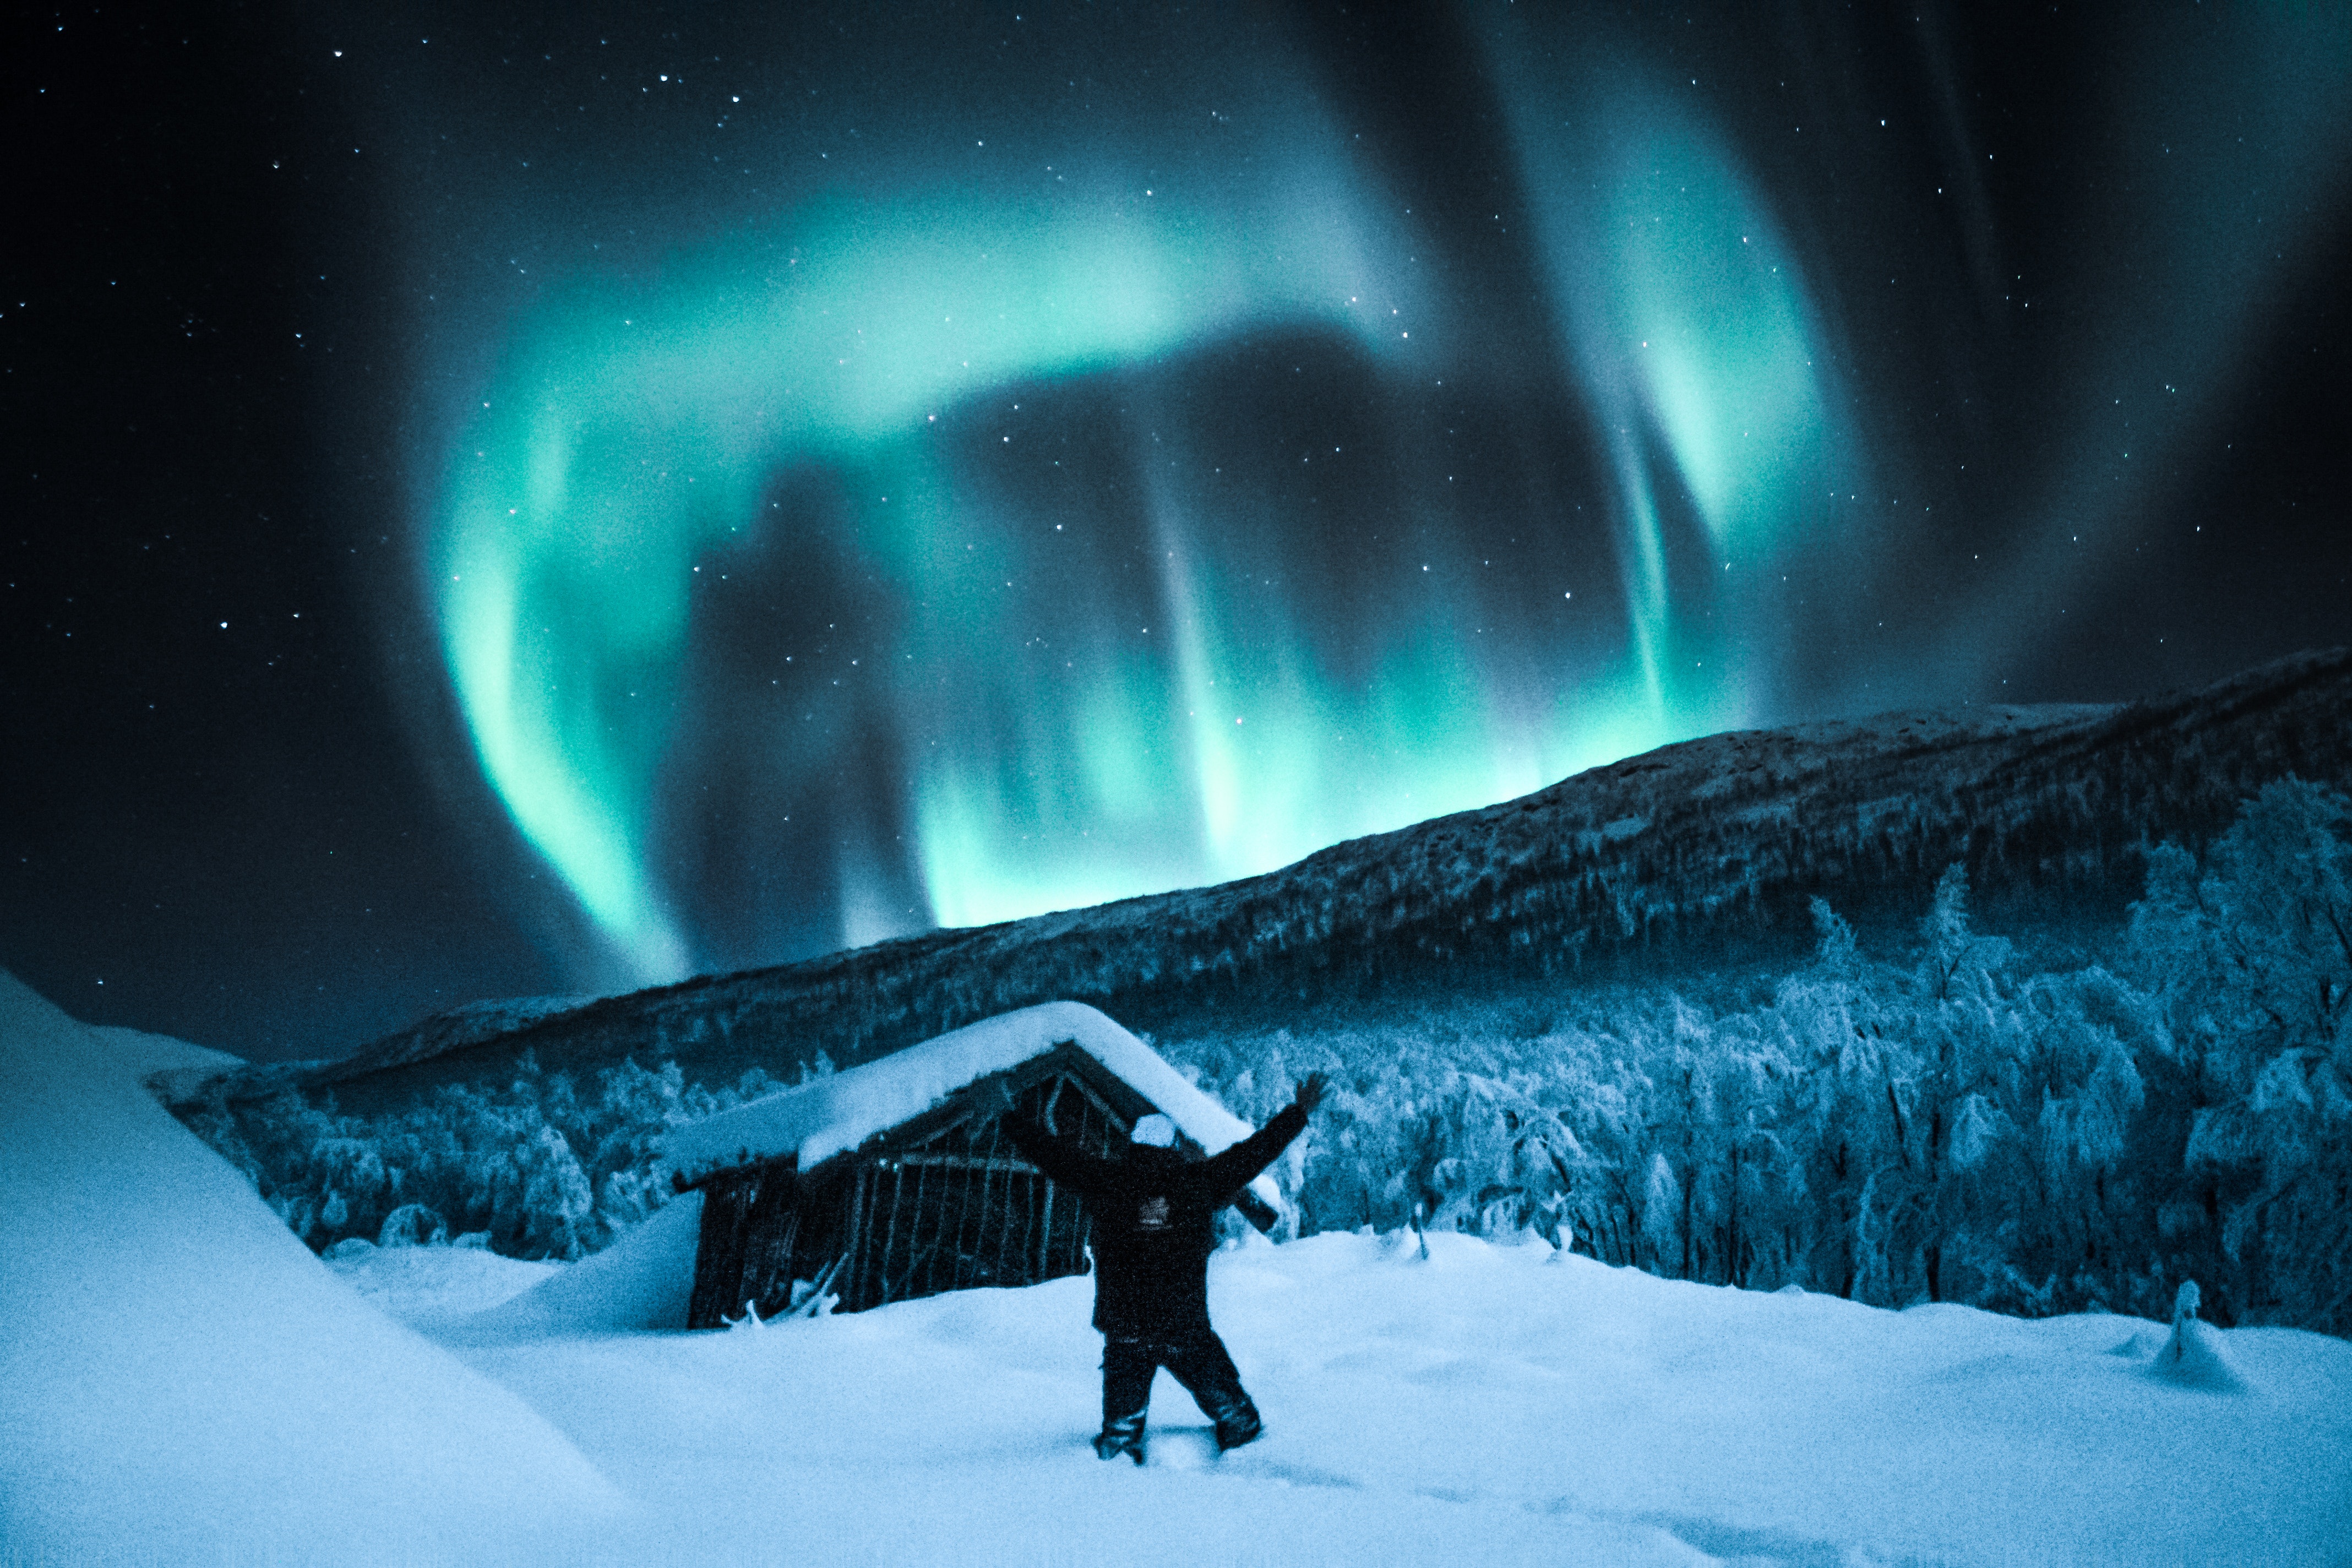
aurora, nature, sky, freezing, glacial landform, winter, arctic, geological phenomenon, ice, snow, atmosphere, glacier, space, night, world, photography, ice cave, darkness, landscape, ice cap, earth, tundra